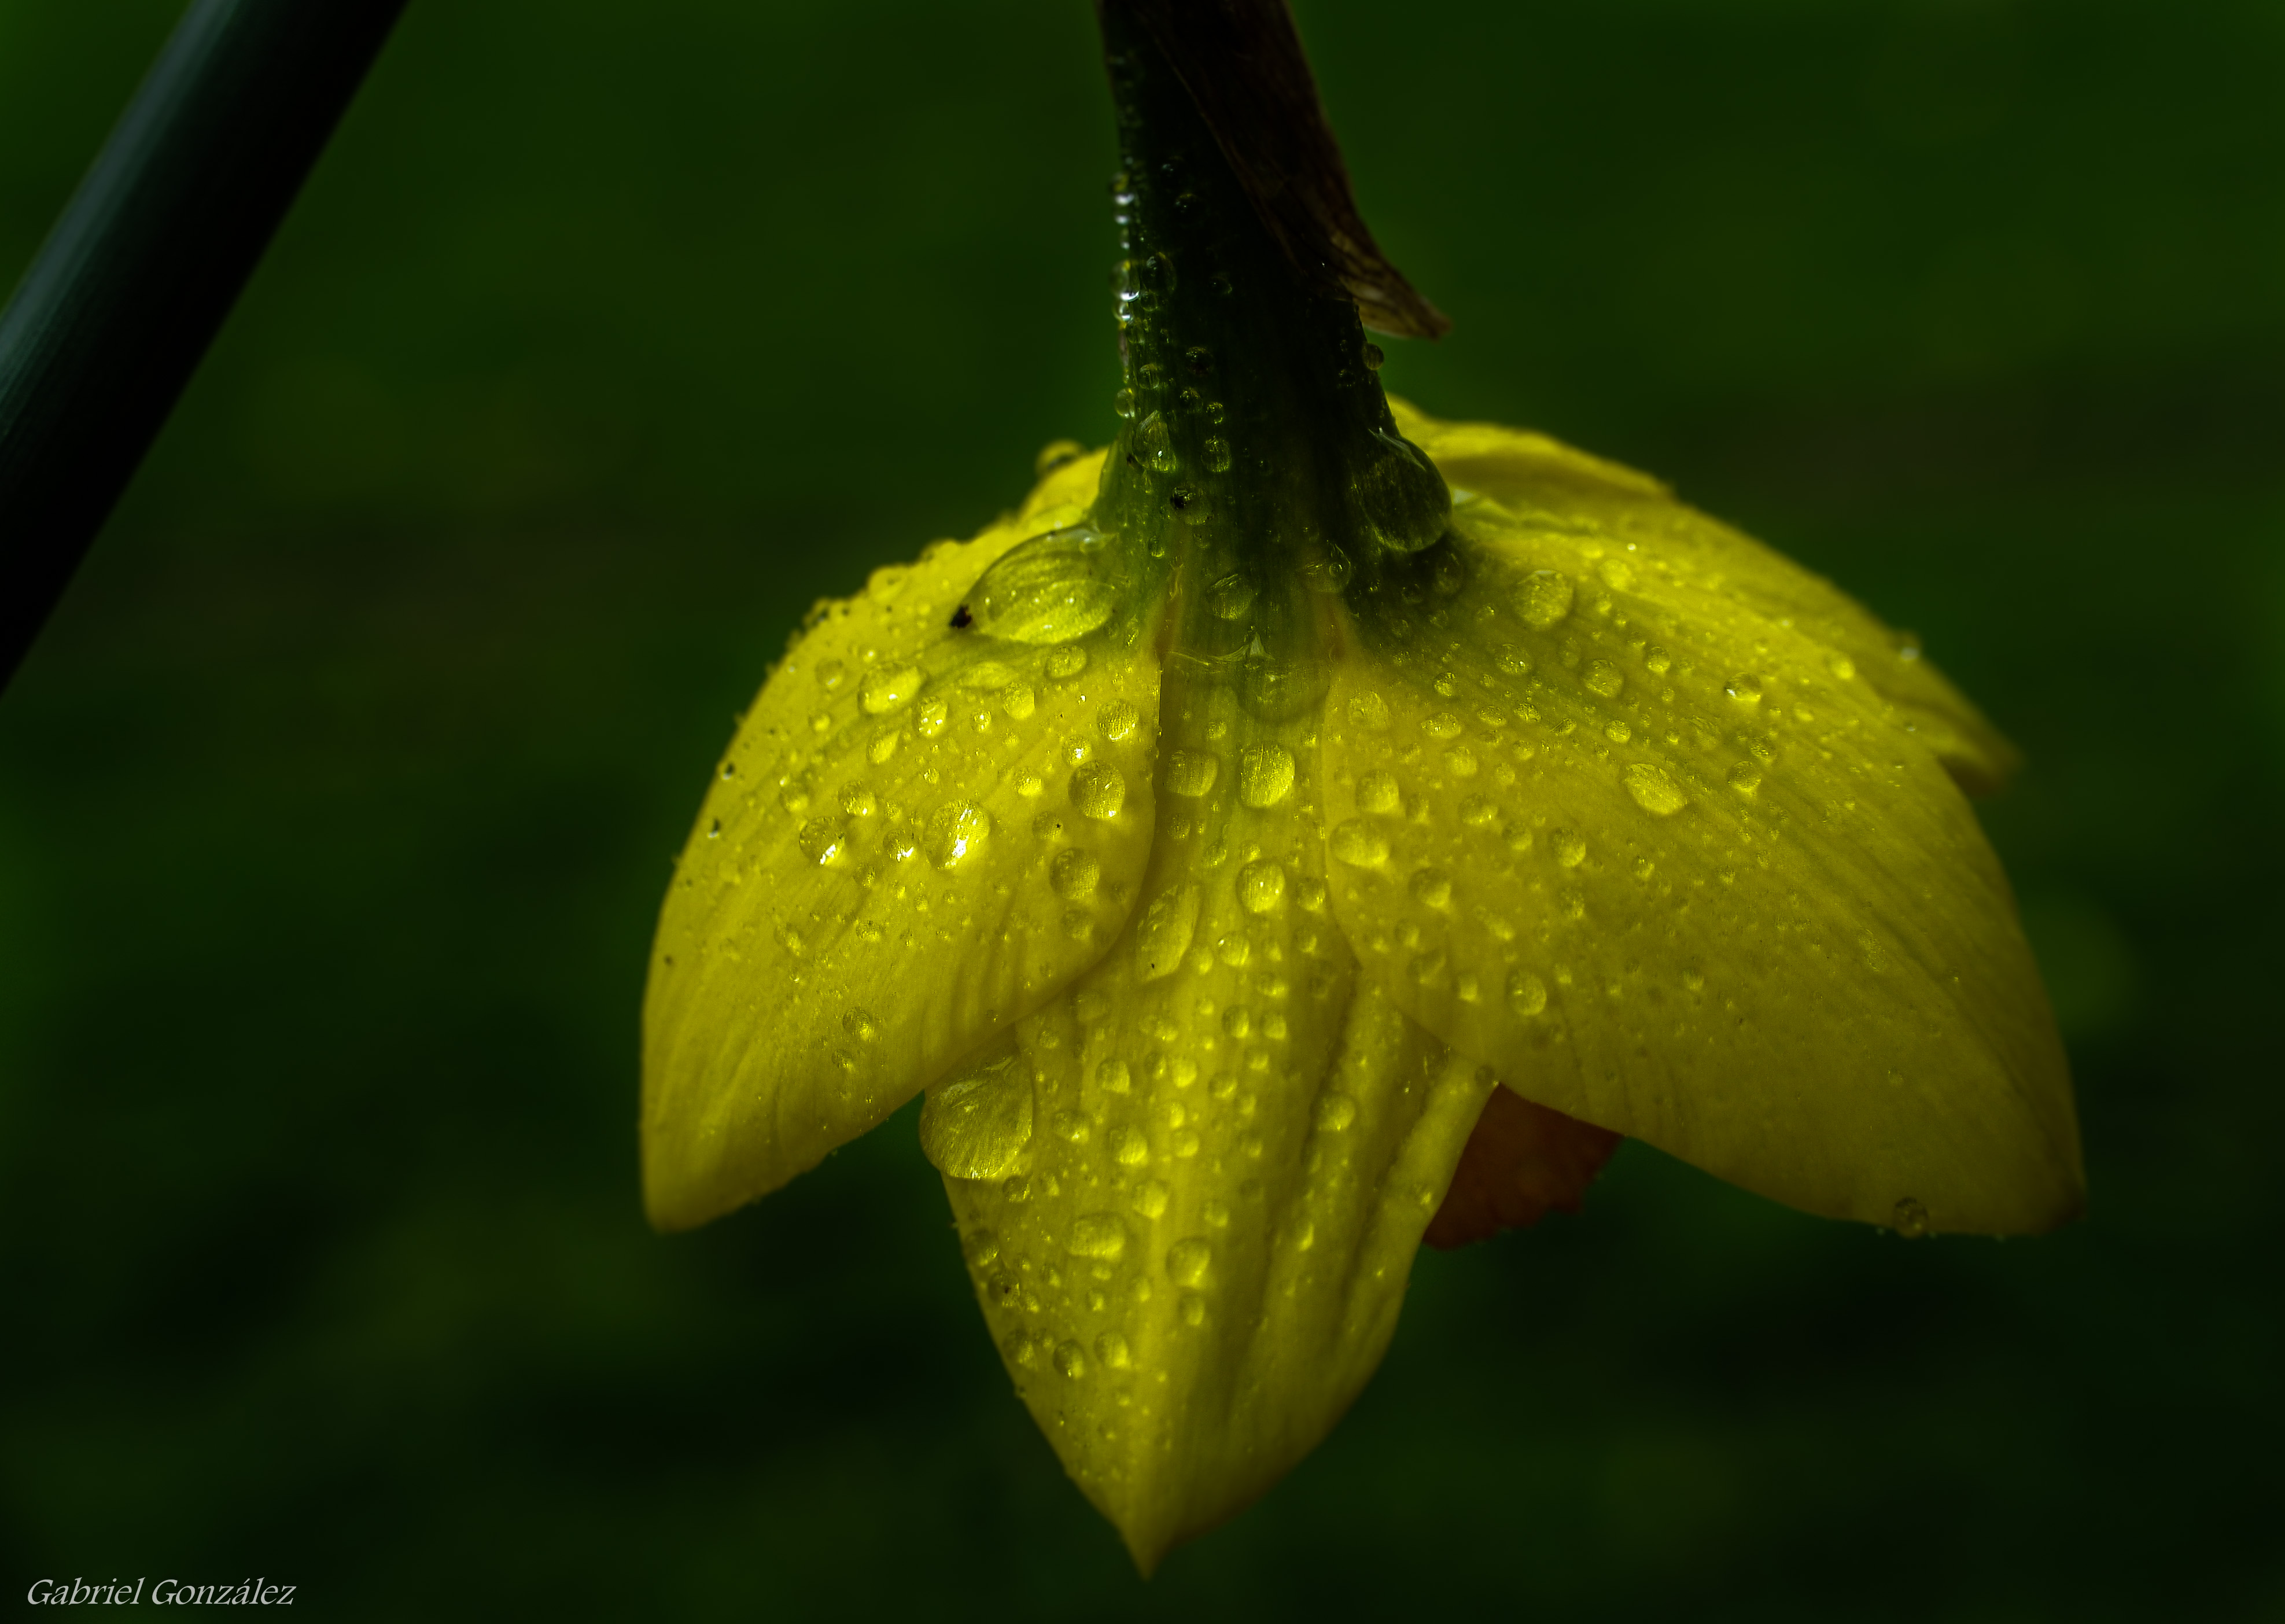
nature, plant, photography, sunlight, leaf, flower, petal, green, macro, botany, yellow, flora, wildflower, flowers, close up, naturaleza, flores, ggl1, gaby1, pentaxk30, tamron28105, macro photography, flowering plant, plant stem, land plant